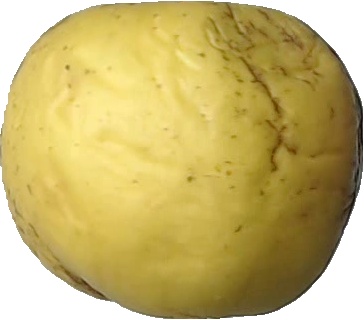
Label: apple_golden_1